Synth-pop

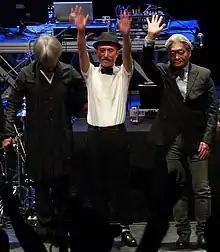
Yellow Magic Orchestra in 2008

The mid-1970s saw the rise of electronic art musicians such as Jean Michel Jarre, Vangelis, and Tomita. Tomita's album "Electric Samurai: Switched on Rock" (1972) featured electronic renditions of contemporary rock and pop songs, while utilizing speech synthesis and analog music sequencers. In 1975, Kraftwerk played their first British show and inspired concert attendees Andy McCluskey and Paul Humphreys – who would later found Orchestral Manoeuvres in the Dark (OMD) – to 'throw away their guitars' and become a synth act. Kraftwerk had its first hit UK record later in the year with "Autobahn", which reached number 11 in the British Singles Chart and number 12 in Canada. The group was described by the BBC Four program "Synth Britannia" as the key to synth-pop's future rise there. In 1977, Giorgio Moroder released the electronic Eurodisco song "I Feel Love" that he had produced for Donna Summer, and its programmed beats would be a major influence on the later synth-pop sound. David Bowie's Berlin Trilogy, comprising the albums "Low" (1977), ""Heroes"" (1977), and "Lodger" (1979), all featuring Brian Eno, would also be highly influential.